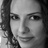
Emotion: happy